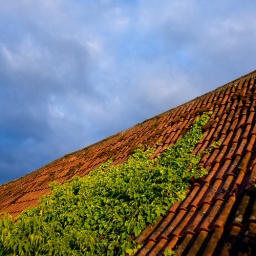
Green Ivy climbing up a red Roof, in front of a cloudy blue Sky.